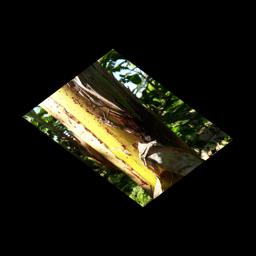
Label: PSEUDOSTEM WEEVIL